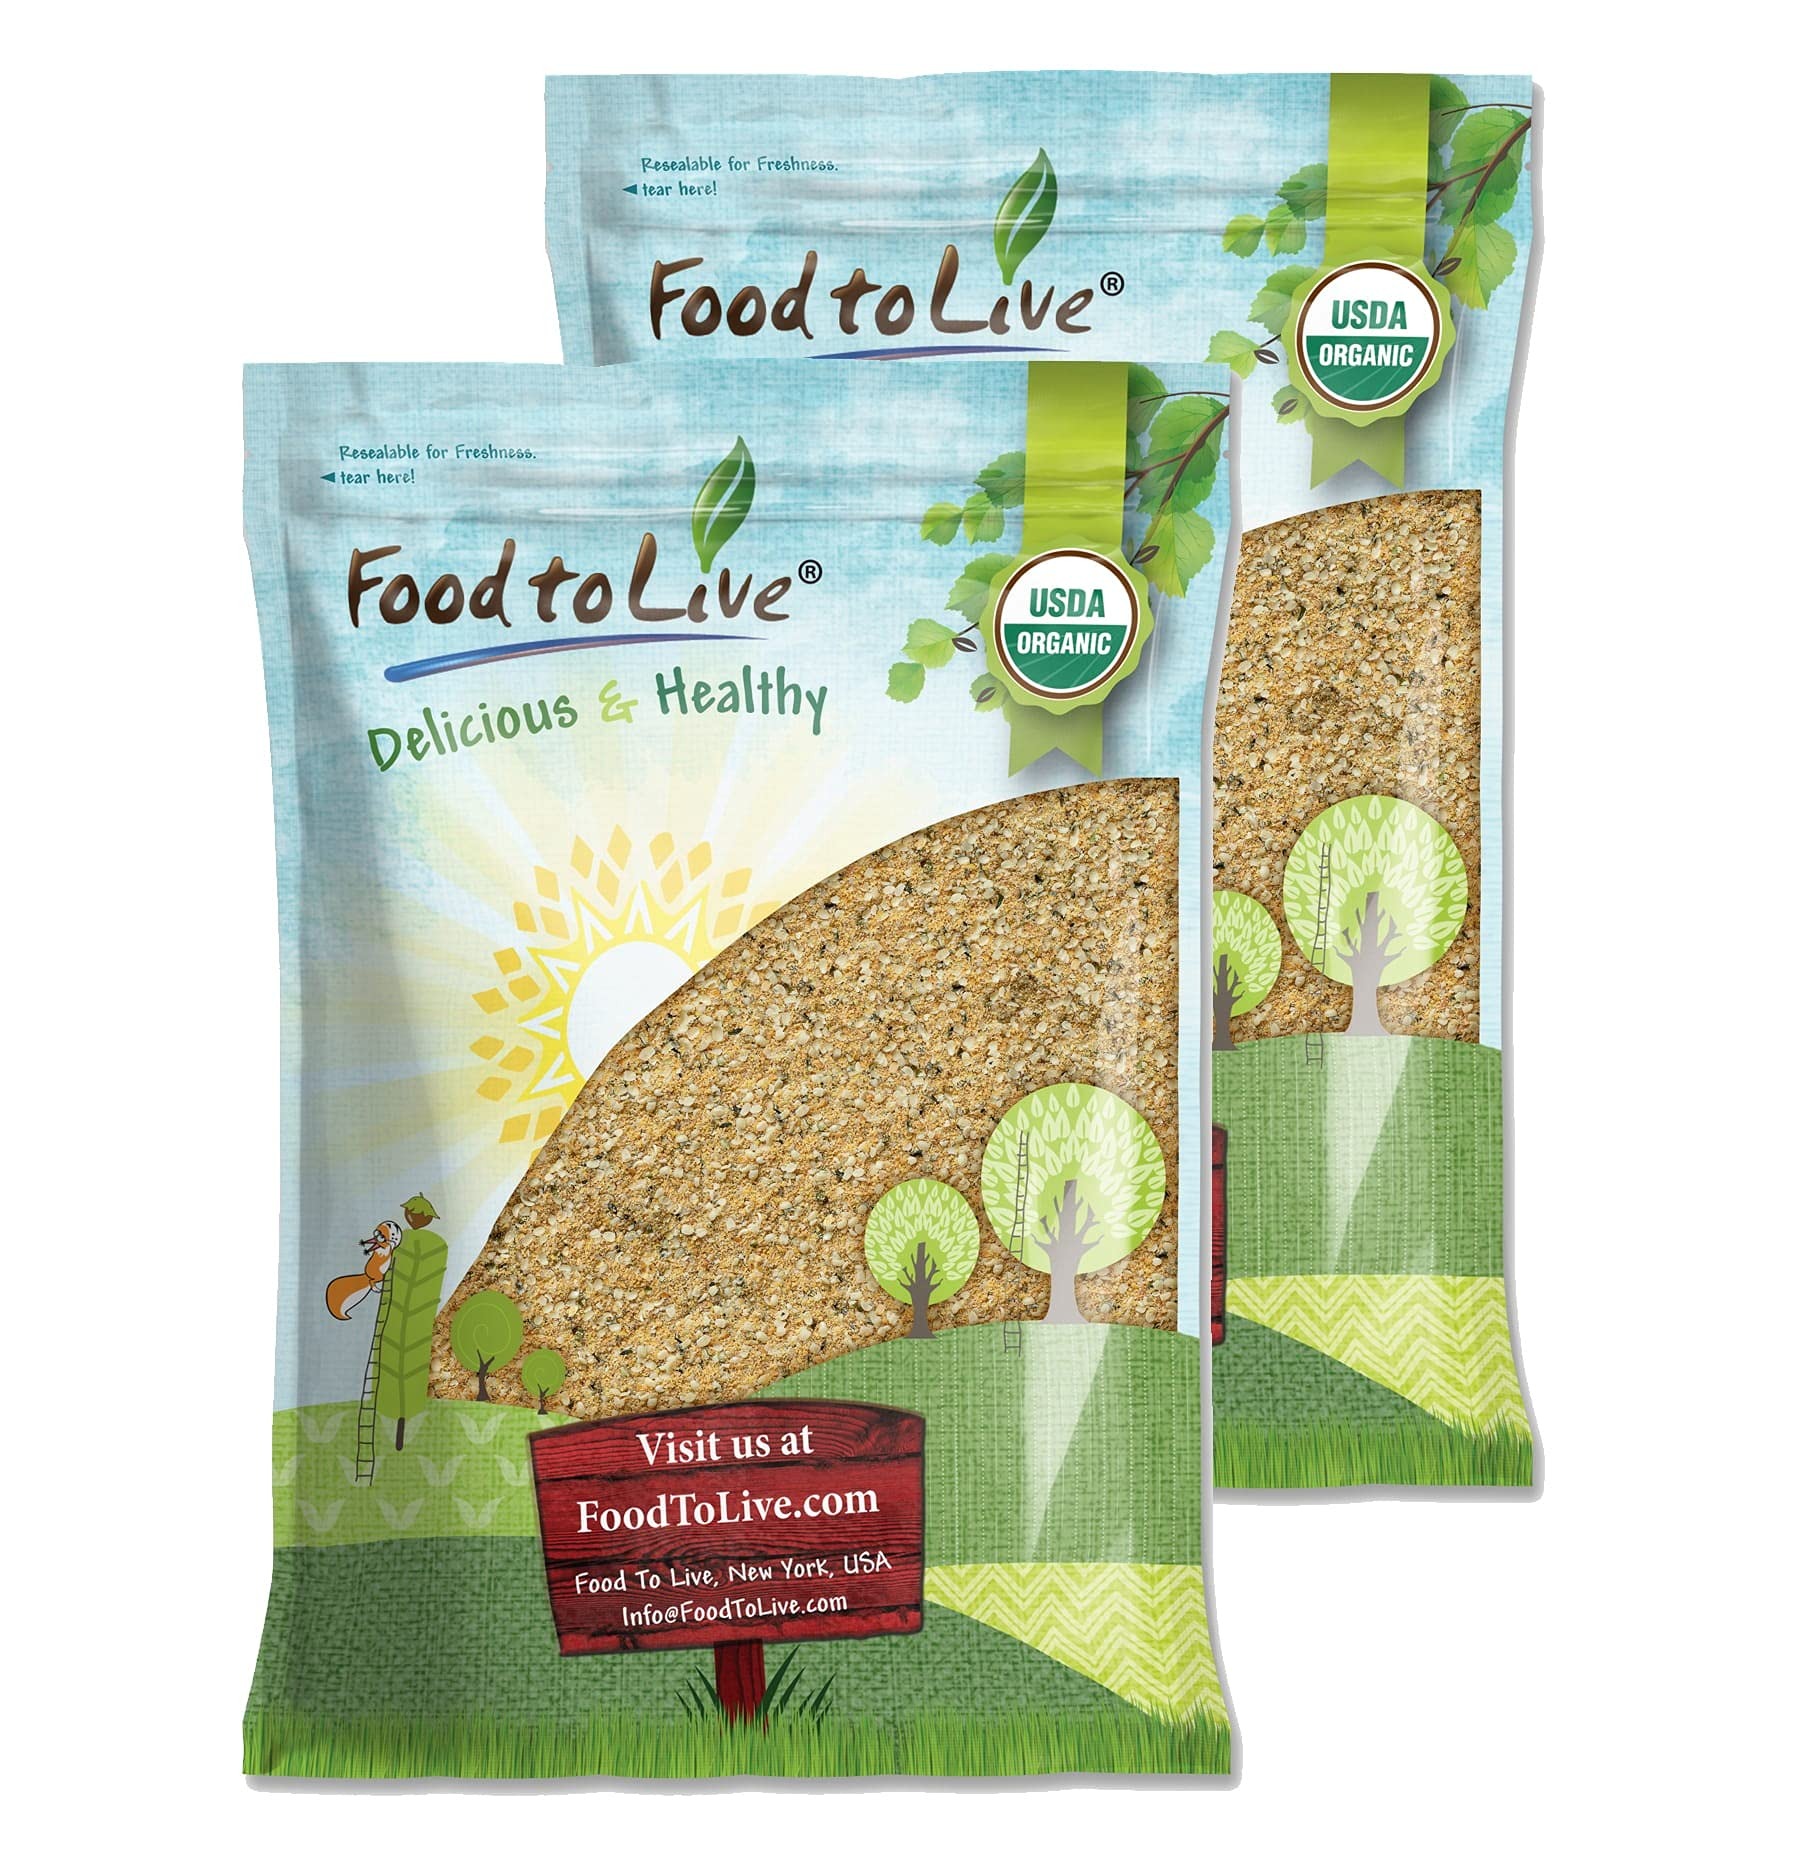
Item Name: Food to Live - Organic Powerful Flax and Hemp Seeds Blend, 12 Pounds — Non-GMO Mix of Raw Hemp Hearts and Cold-Milled Golden Flaxseeds, Vegan, Kosher
Bullet Point 1: ✔️ ORGANIC, NON-GMO, KOSHER, VEGAN: This Powerful Flax and Hemp Seeds Blend is Organic, Non-GMO, 100% Raw, Kosher, Vegan, and free of additives.
Bullet Point 2: ✔️ HIGHLY NUTRITIOUS, RICH IN PROTEIN: Our Powerful Seeds Blend is an outstanding source of plant protein, dietary fiber, Omega 3 and 6, good fats, potent antioxidants, Vitamin E, and essential minerals like Potassium, Magnesium, Calcium, Iron, and Zinc.
Bullet Point 3: ✔️ GREAT TOPPER FOR SMOOTHIES & SALADS: This Organic Flax and Hemp Seeds Blend is an amazing nutritious topper for smoothies, salads, oatmeal, avocado toasts, and other dishes.
Bullet Point 4: ✔️ VERSATILE USES, ENERGY BARS INGREDIENT: This Organic Powerful Blend will be a great addition to energy treats as well as nutritious baked goodies: breads, cookies, crackers, muffins, and pies.
Bullet Point 5: ✔️ LONG SHELF LIFE, AVAILABLE IN BULK: Food to Live offers budget-friendly bulk bags of this Organic Raw Seeds Mix which are a true bargain considering these seeds’ long shelf life (up to 1.5 years).
Product Description: Want to add nutritious seeds to your diet but don’t know which ones to choose? Check out Food to Live’s Powerful Organic Hemp and Flax Blend which consists of Organic Milled Golden Flax Seeds and Organic Canadian Hemp Seeds. Although Hemp Seeds are derived from the Cannabis plant, they possess no THC compounds. This Powerful Seeds Blend is Organic, Non-GMO, Unsalted, Vegan, Kosher, and 100% Raw. <br><br> Organic Seed Mix Benefits<br><br> This Organic Raw Seed Mix is an exceptional source of a wide range of essential nutrients. Together Flax and Hemp Seeds deliver great amounts of plant protein which is especially important for Vegans, Vegetarians, and people who work out. Moreover, this Organic Seed Blend is loaded with fiber, “good” fats, Omega 3, 6, Vitamin E, antioxidants, Magnesium, Potassium, Sulfur, Iron, Calcium, and Zinc. These Seeds are a great addition to Keto and Paleo diets.<br><br> Versatile Uses of Organic Powerful Seeds Blend<br><br> Organic Powerful Mix Flax and Hemp Seeds has a somewhat crunchy texture and a pleasant nutty taste. The uses of this blend are as diverse as your imagination! First and foremost, use it as Organic Raw Cereal topper or sprinkle it over salads, avocado toasts, oatmeal, smoothies, and other dishes. Besides, Organic Powerful Seed Mix will be a wonderful addition to homemade energy treats. And, of course, Flax & Hemp Seeds Mix is an outstanding pastry ingredient that you can use when baking breads, muffins, crackers, breadsticks, cookies, and buns.<br><br> Storage Tips<br><br> Remember to store this Raw Seeds Mix in a moisture-proof food container in a cool, dry place to maintain their freshness. If you get our budget-friendly Organic Raw Powerful Flax and Hemp Seeds bulk bag to store long-term, you can put it in a fridge or a freezer.
Value: 192.0
Unit: Ounce

Price: 119.69